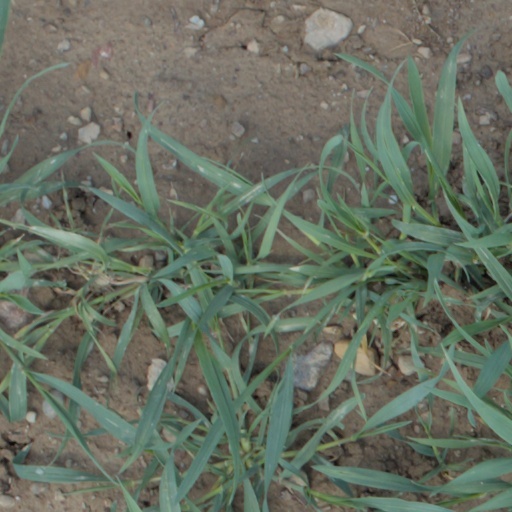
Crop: wheat